Le Chenit

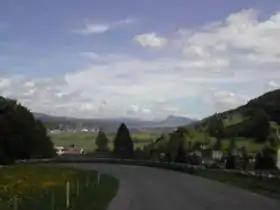
Col du Marchairuz pass in Le Chenit

Le Chenit has an area, , of . Of this area, or 28.7% is used for agricultural purposes, while or 66.4% is forested. Of the rest of the land, or 3.1% is settled (buildings or roads), or 0.2% is either rivers or lakes and or 1.7% is unproductive land.